The Fountainhead

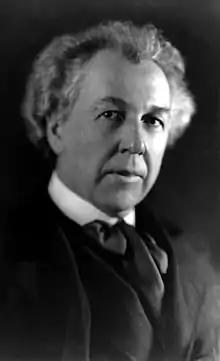
In writing the character of Howard Roark, Rand was inspired by the architect Frank Lloyd Wright.

Rand's stated goal in writing fiction was to portray her vision of an ideal man. The character of Howard Roark, the protagonist of "The Fountainhead", was the first instance where she believed she had achieved this. Roark embodies Rand's egoistic moral ideals, especially the virtues of independence and integrity.